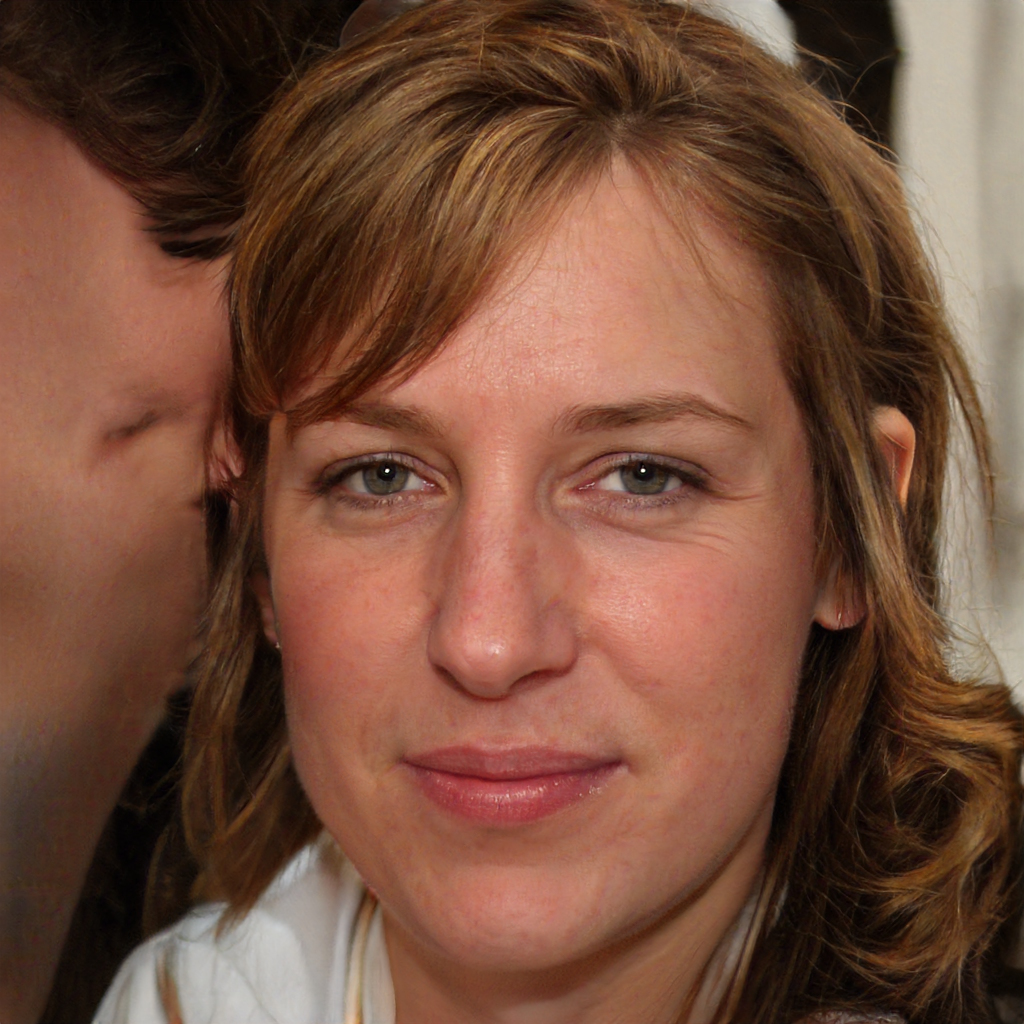
Gender: Female